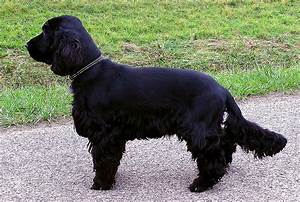
Label: cane